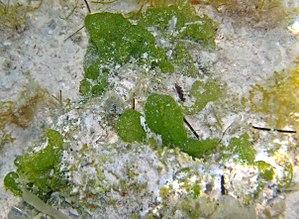
Les Anadyomenaceae, ou Anadyoménacées, sont une famille d’algues vertes de l’ordre des Cladophorales.